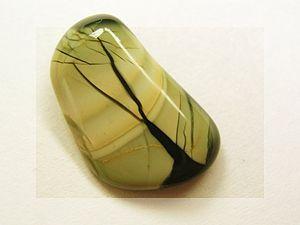
La serpentine n'est pas une espèce minérale mais une famille de minéraux du groupe des silicates, sous-groupe des phyllosilicates. Cette famille contient plus de 20 membres ou polymorphes que l'on retrouve dans des roches métamorphiques riches en hydroxydes de fer, aluminium, manganèse, nickel, zinc, calcium et/ou de magnésium. Étant donnée leur origine de transmutation ainsi qu'à cause des nombreux additifs mis en présence durant ce phénomène, ses membres sont souvent difficiles à identifier car ce minéral cristallise également en microcristaux. Les trois plus importants polymorphes de la serpentine sont l'antigorite, le chrysotile et la lizardite. La roche correspondant à la famille de la serpentine est la serpentinite. Les « roches serpentines » sont des roches riches en serpentines, naturellement alcalines et riches en certains métaux toxiques et/ou en fibres d'amiante cancérigènes et écotoxiques elles supportent des écosystèmes particuliers, généralement pauvres en espèces.
L'antigorite est la serpentine la plus courante pour la sculpture et la joaillerie.